Okinawan kobudō

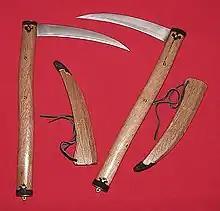
Kama

The "kama" is a traditional farming sickle, and considered one of the hardest to learn due to the inherent danger in practicing with such a weapon. The point at which the blade and handle join in the "weapon" model normally has a nook with which a bo can be trapped, although this joint proved to be a weak point in the design, and modern day examples tend to have a shorter handle with a blade that begins following the line of the handle and then bends, though to a lesser degree; this form of the kama is known as the "natagama". The edge of a traditional rice sickle, such as one would purchase from a Japanese hardware store, continues to the handle without a notch, as this is not needed for its intended use.